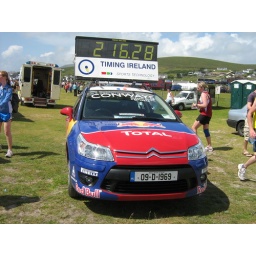
Timing Ireland lead car clock in use at the achill half marathon 2009